Tommy Lee Jones

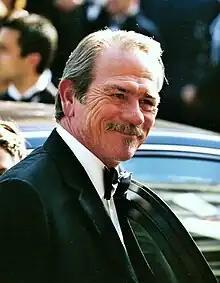
Jones at the 2005 Cannes Film Festival

In 2005, the first theatrical feature film Jones directed, "The Three Burials of Melquiades Estrada", was presented at the 2005 Cannes Film Festival. Jones's character speaks both English and Spanish in the film. His performance won him the Best Actor Award at Cannes. His first film as a director had been "The Good Old Boys" in 1995, a made-for-television movie.